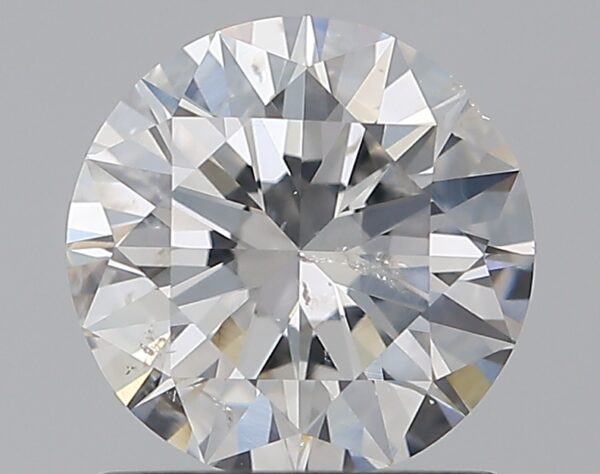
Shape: round
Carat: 1
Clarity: SI2
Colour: E
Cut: EX
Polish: EX
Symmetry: EX
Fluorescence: N
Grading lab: HRD
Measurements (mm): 6.38 x 6.46 x 3.93